Glutamate decarboxylase

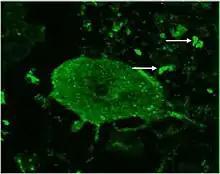
Healthy human cerebellum stained with a reference anti-GAD65 monoclonal antibody. Thin arrows show presynaptic terminals staining with the anti-GAD65 monoclonal antibody

High titers of autoantibodies to glutamic acid decarboxylase (GAD) are well documented in association with stiff person syndrome (SPS). Glutamic acid decarboxylase is the rate-limiting enzyme in the synthesis of γ-aminobutyric acid (GABA), and impaired function of GABAergic neurons has been implicated in the pathogenesis of SPS. Autoantibodies to GAD might be the causative agent or a disease marker.